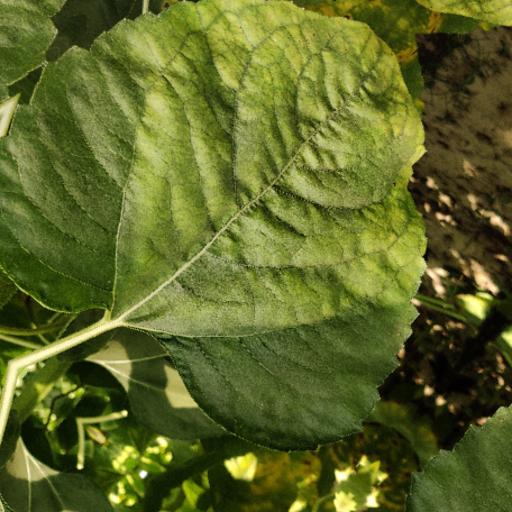
Label: Downy_mildew